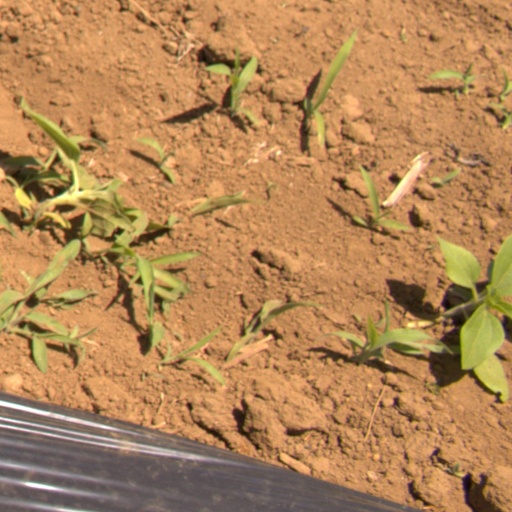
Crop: Jerusalem artichoke